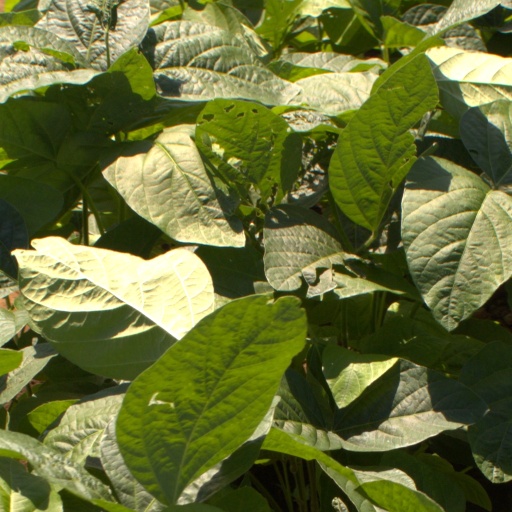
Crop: soybean